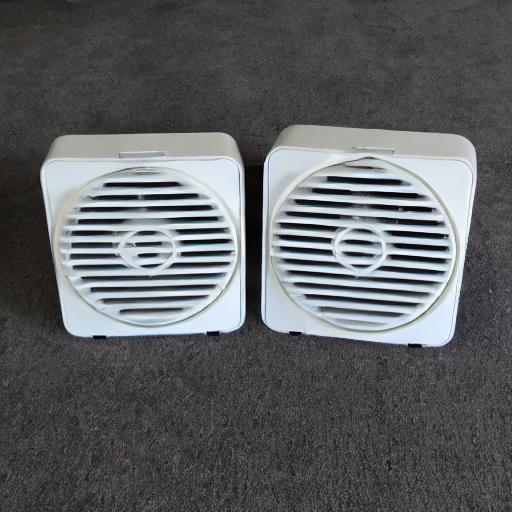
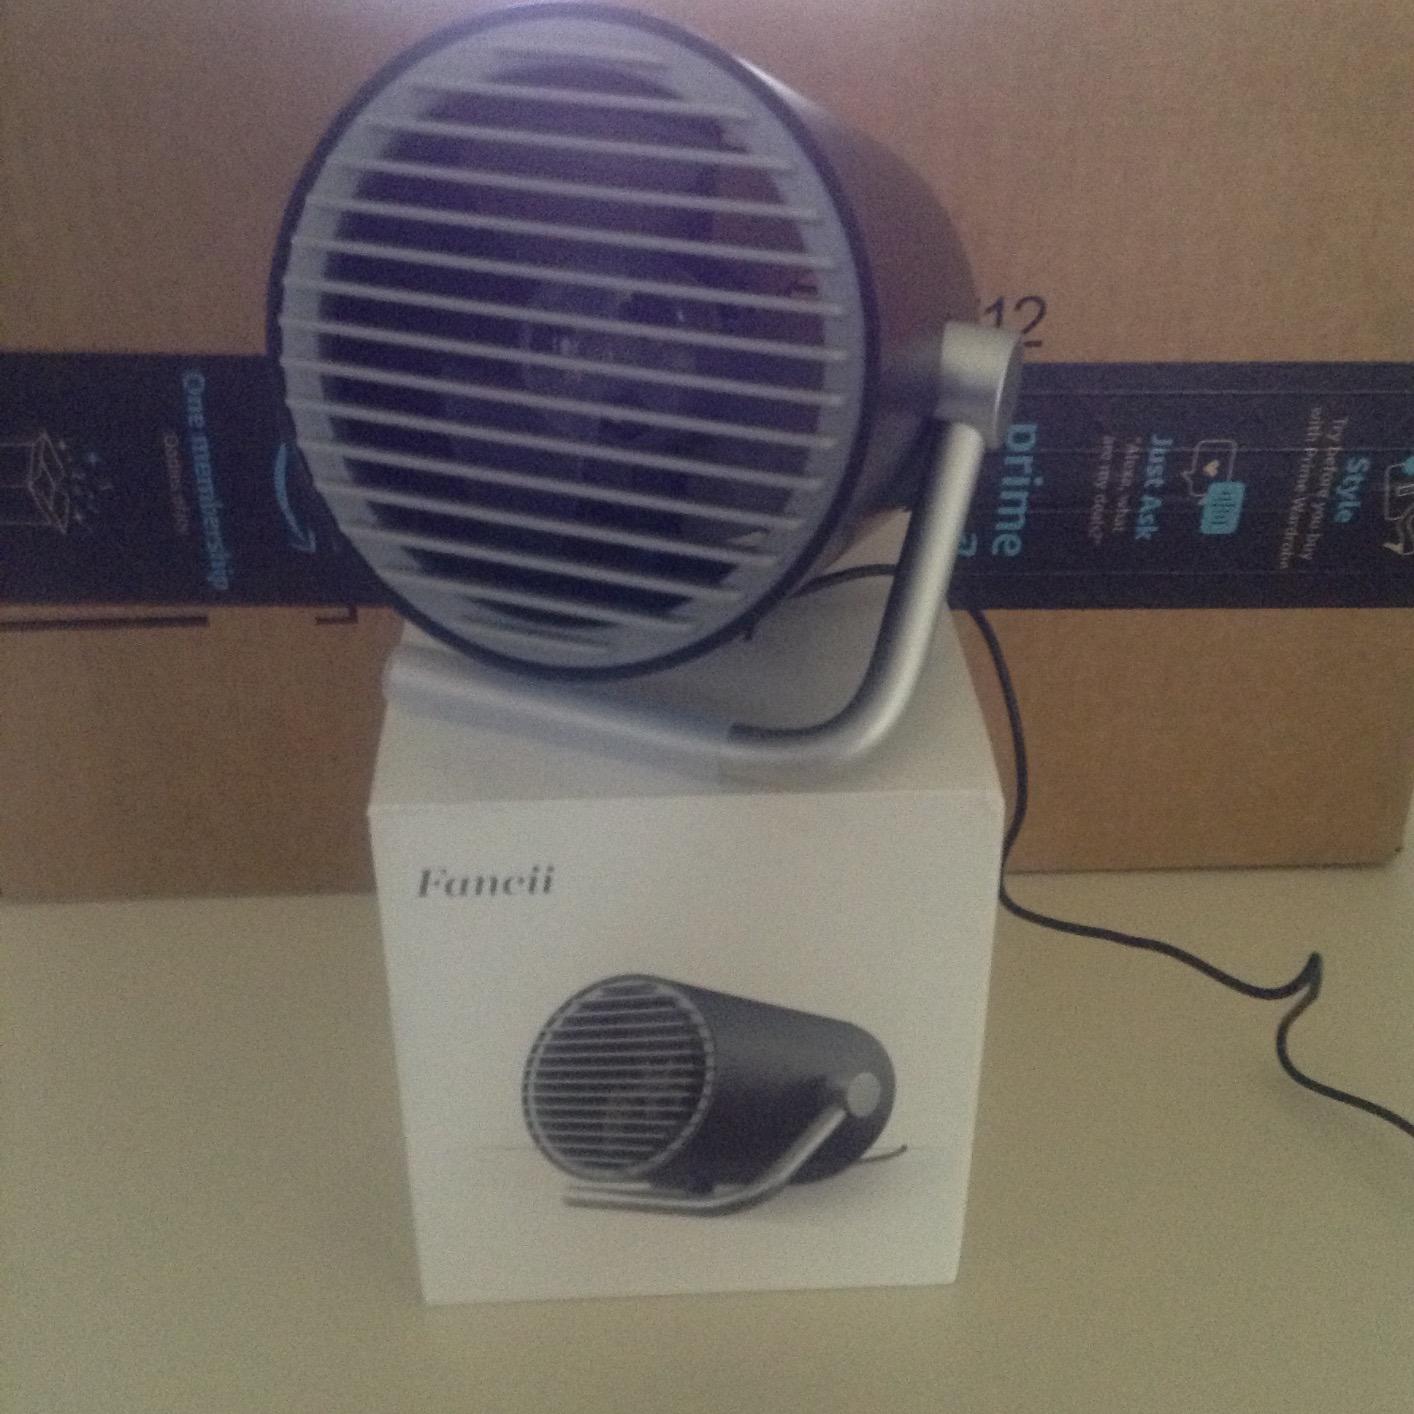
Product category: fan
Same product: no